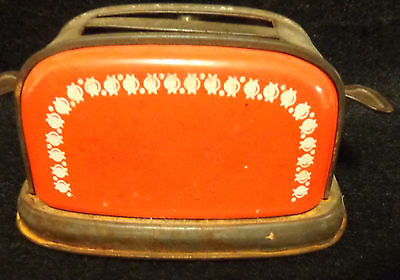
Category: toaster